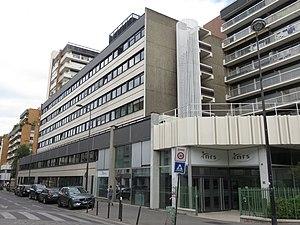
Institut national de recherche et de sécurité, Paris
En France, l’Institut national de recherche et de sécurité – de son nom complet : Institut national de recherche et de sécurité pour la prévention des accidents du travail et des maladies professionnelles – est une association loi de 1901, à but non lucratif, créée en 1947 sous l’égide de la Sécurité sociale. Il est géré par un conseil d’administration paritaire composé à parts égales d'un collège représentant les employeurs et d'un collège représentant les salariés, présidé alternativement par un membre d’un de ces collèges.